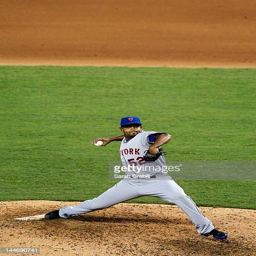
baseball player pitches during a game against sports team